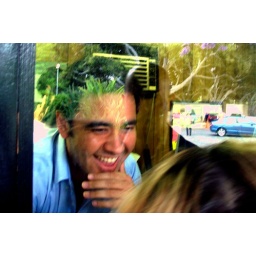
Phinny in the box office laughs